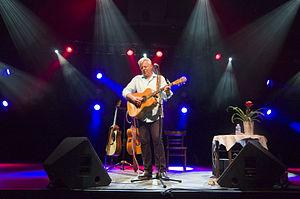
William Thomas "Tommy" Emmanuel AM est un joueur de guitare acoustique, compositeur et chanteur australien né le 31 mai 1955 à Muswellbrook, spécialisé dans le jeu en fingerpicking. Il utilise son incroyable virtuosité pour jouer des genres très variés : pop, folk, jazz, blues, boogie, rock. Il travaille également les reprises et les medleys, par exemple des Beatles. Bien connu pour les effets de percussion qu'il insère dans son jeu énergique mais subtil, il a pourtant commencé comme musicien de sessions dans de nombreux groupes, et s'est ensuite forgé un style unique d'artiste solo et a produit des albums et singles couronnés de récompenses. En 2011, il a été accueilli dans The Australian Roll of Renown institué en 1976 par la radio australienne 2TM de Tamworth dans le nord-est des Nᵉˡˡᵉˢ Galles du Sud. Ce Tableau recense tous les musiciens australiens et néo-zélandais qui ont façonné le paysage musical de façon significative et durable dans le domaine de la musique country.